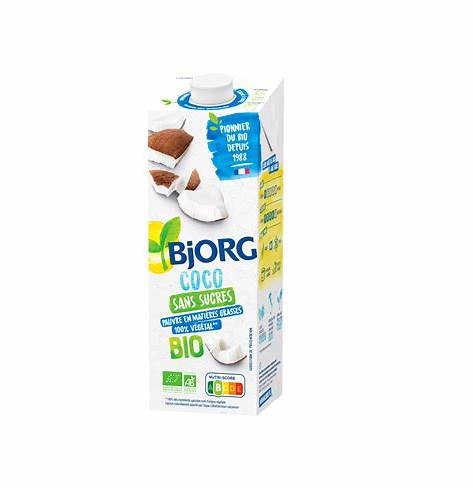
Label: cardboard